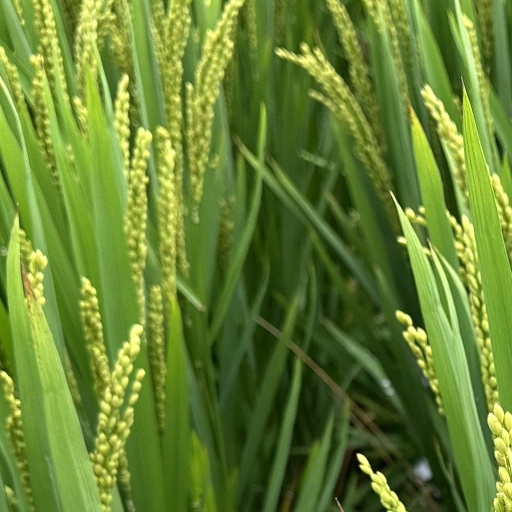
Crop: rice